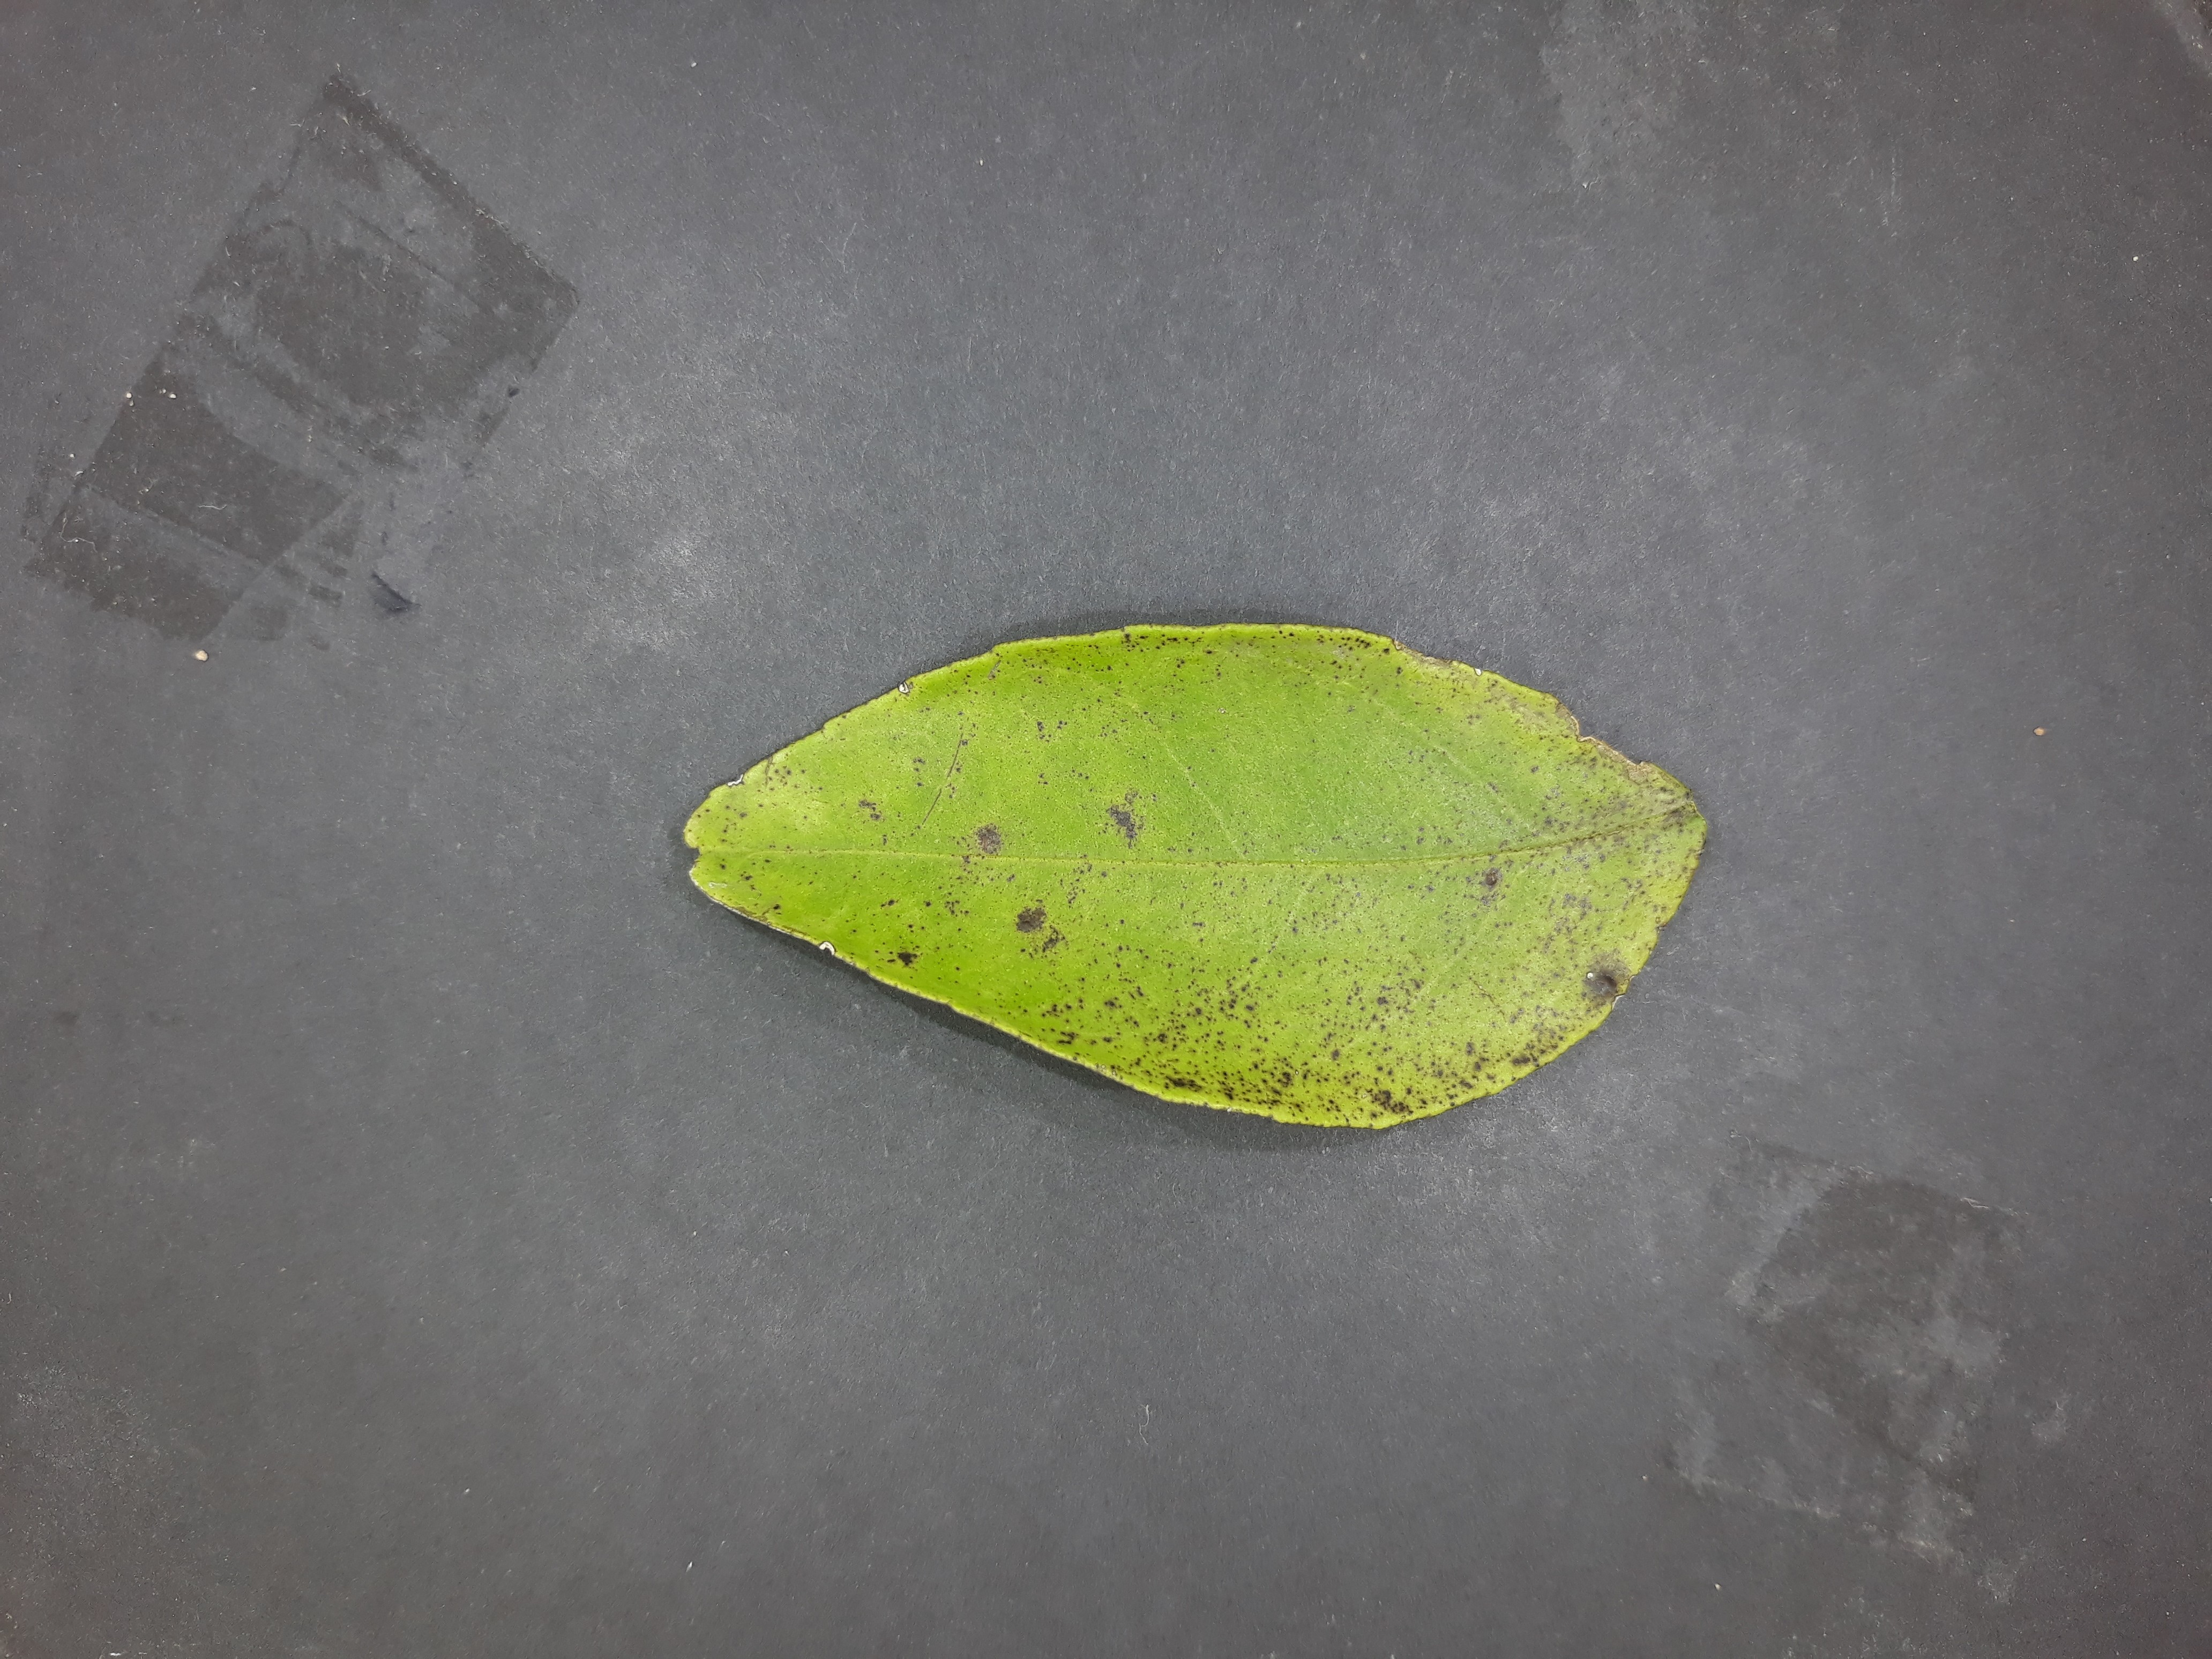
Label: Greasy_spot